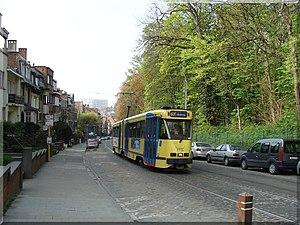
Tramway Bruxellois de la ligne 97 a Wolvendael vers son noveau terminus.
La ligne 97 du tramway de Bruxelles, qui a été créé le 2 juillet 2007, relie aujourd'hui, Louise au Dieweg, en desservant la partie haute d’Uccle, le centre de Forest et le centre de Saint-Gilles comme le faisait jadis la ligne.